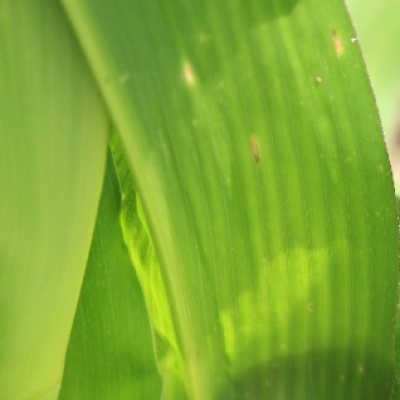
Label: Corn_(Maize)___Maize_Streak_Virus